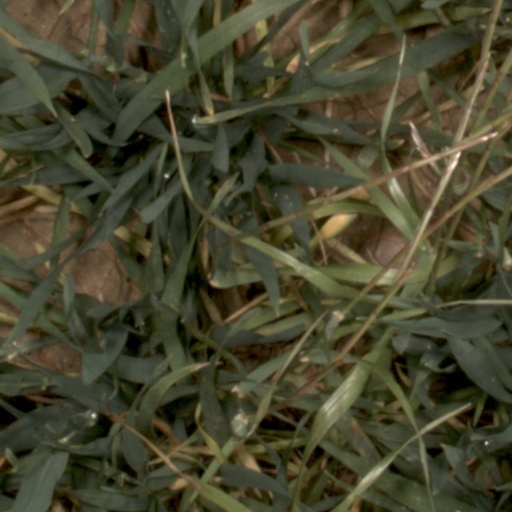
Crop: wheat